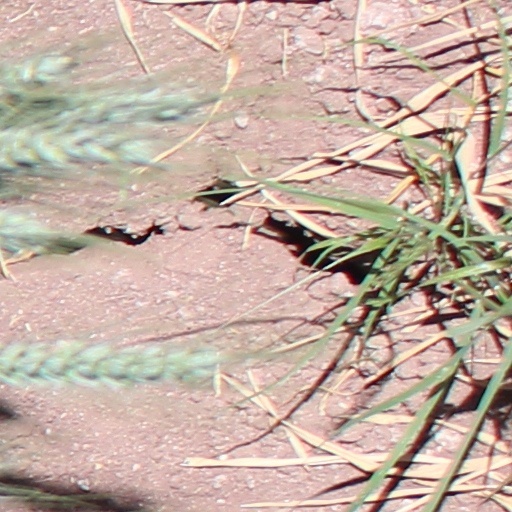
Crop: wheat